Hall Caine

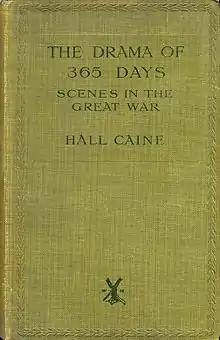
The cover of "The Drama of 365 Days: Scenes in the Great War", Caine's series of "Daily Telegraph" World War I propaganda articles. The book is dedicated to the young manhood of the British Empire.

On 15 August 1910, Caine's new stage adaptation of "The Deemster" entitled "The Bishop's Son" opened at the Grand Theatre, Douglas, Isle of Man, with Caine's son, Derwent, playing Dan. It went on to open at London's Garrick Theatre on 28 September 1910 with Bransby Williams as Dan, which ran for seven performances.